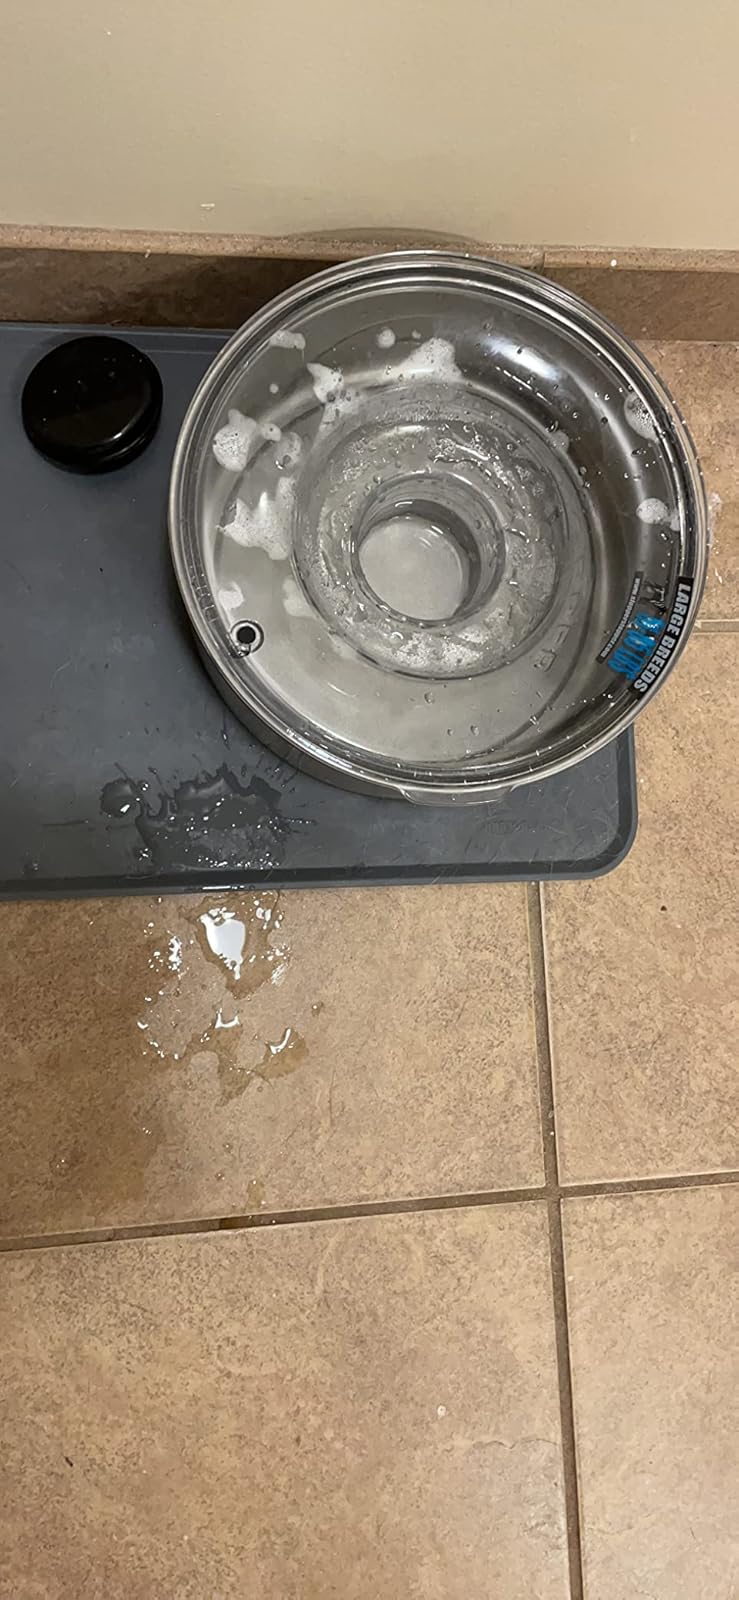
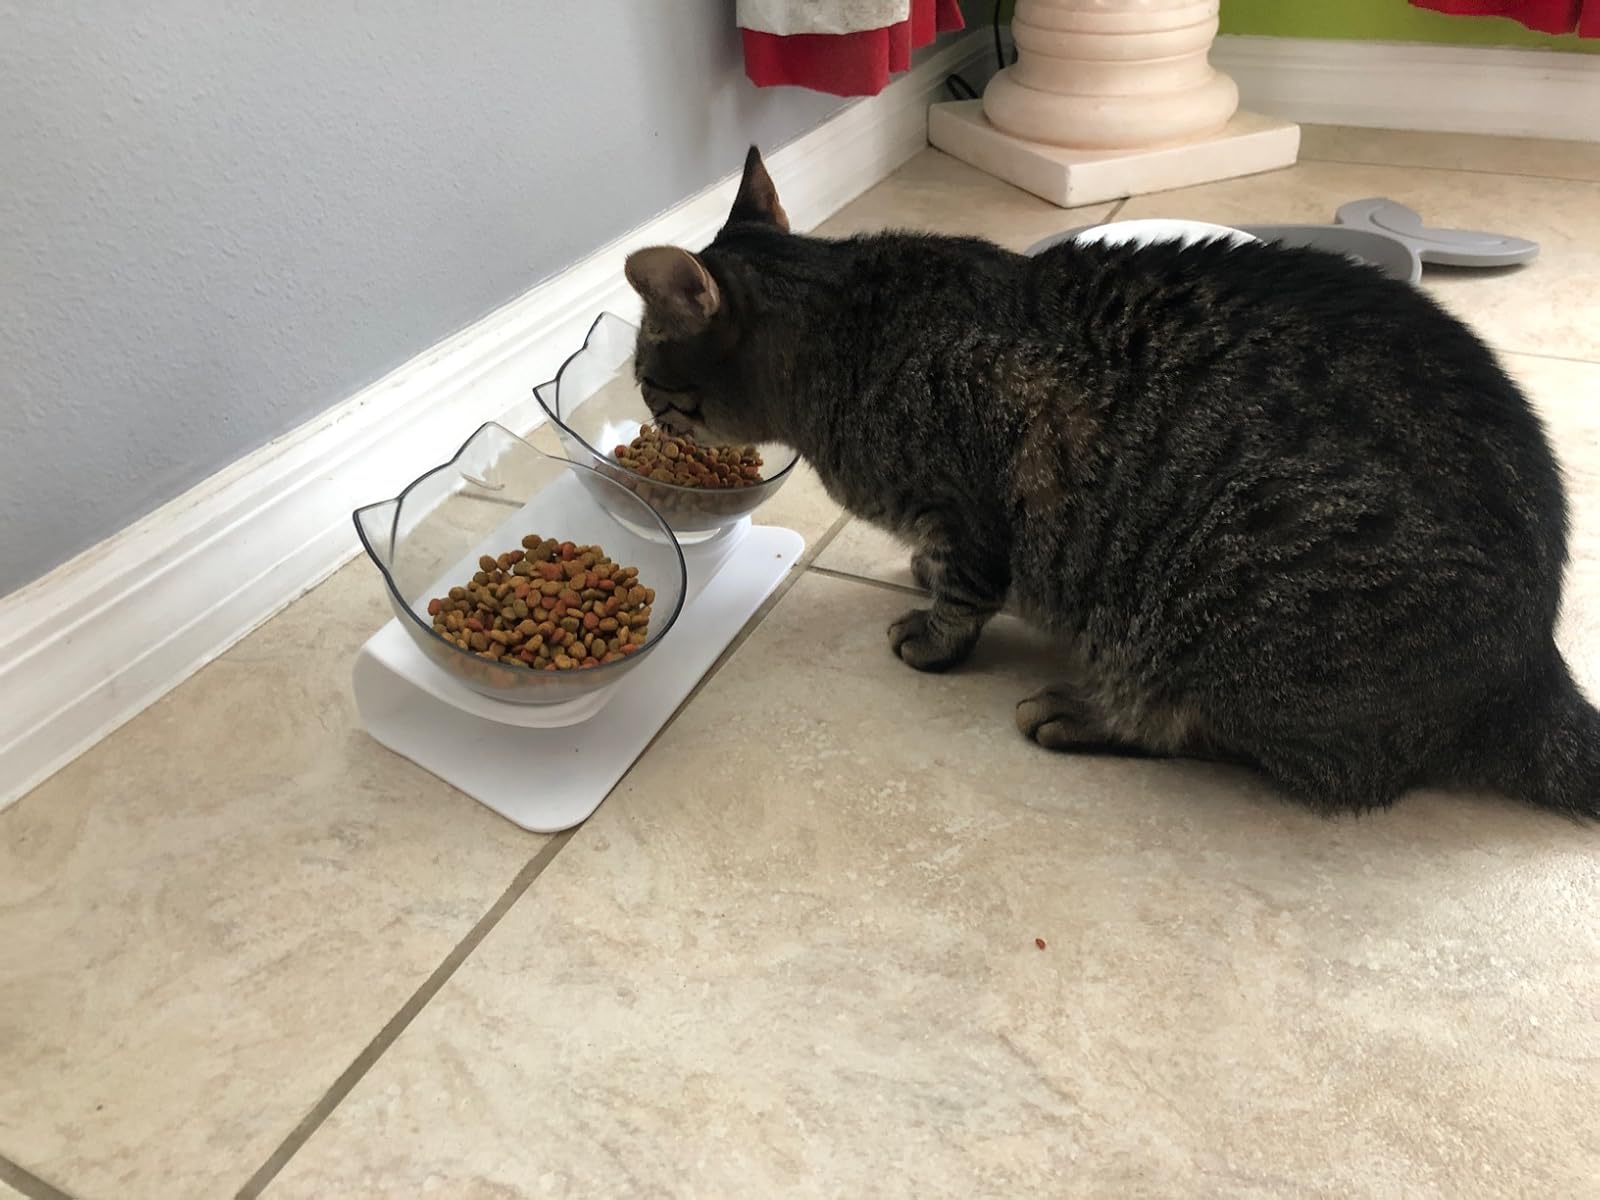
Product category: items_bowl
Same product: no